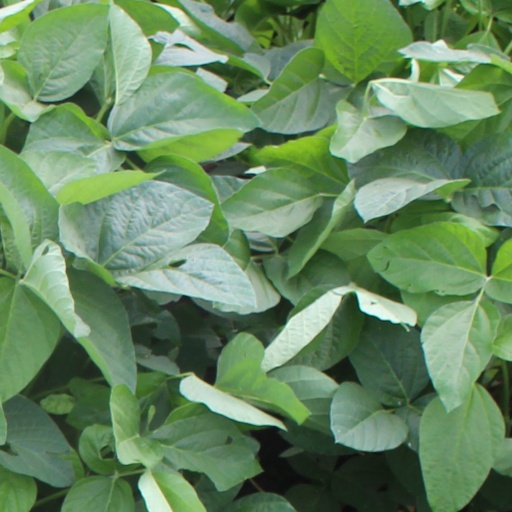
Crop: soybean